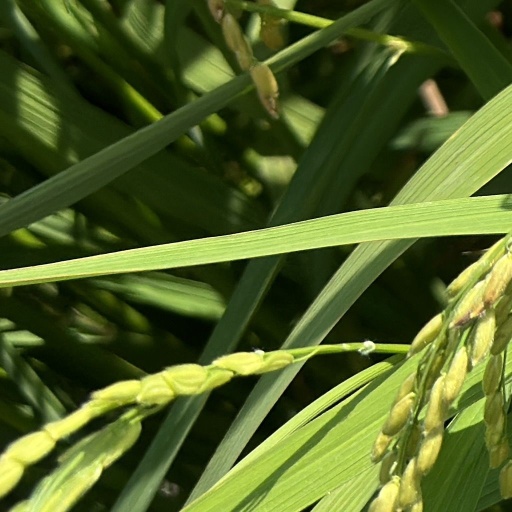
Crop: rice